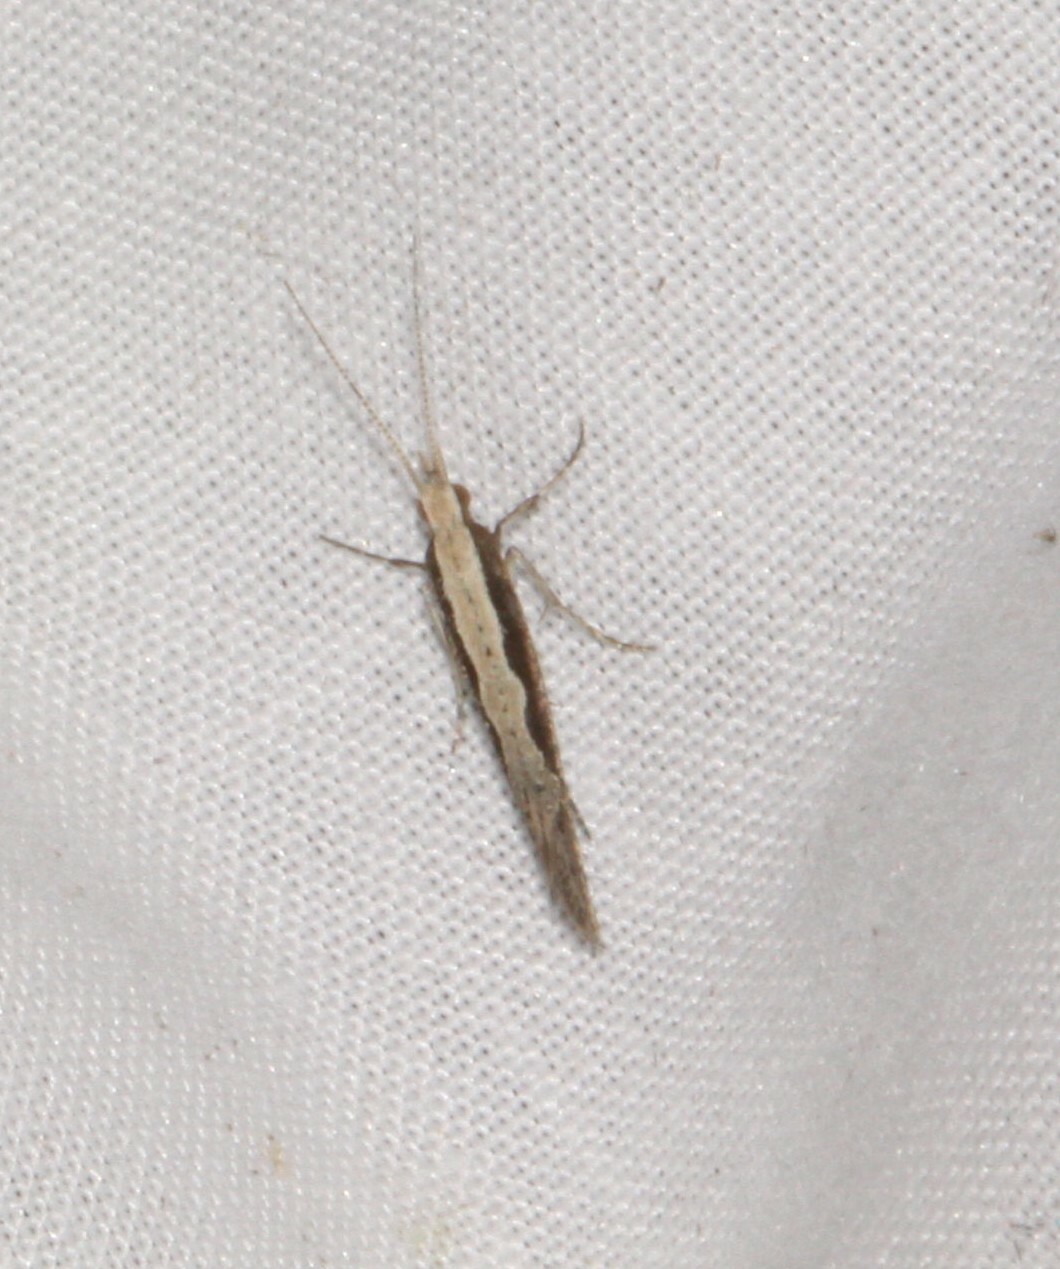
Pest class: diamondback_moth